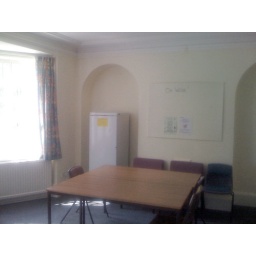
The lounge area of the kitchen in Bredon House.